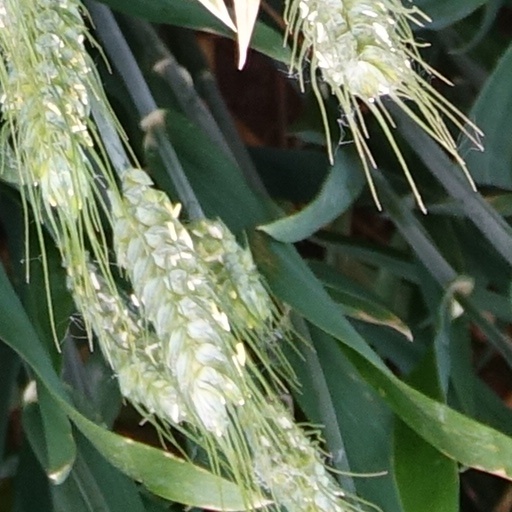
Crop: wheat